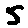
Label: 5